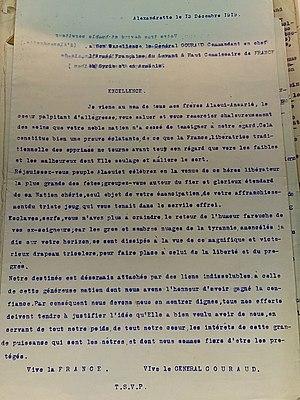
Original du discours de réception d'un notable alaouite à l'arrivée de Henri Gouraud le 13 décembre 1919 à Alexandrette. (La Courneuve, Fonds Gouraud, Carton 399 PAAP/151
Les alaouites ou alawites, également appelés noseïris ou nusayris, ou ansariyas, sont un groupe ethnique et religieux issu du djébel Ansariya au nord de la Syrie. Ils pratiquent une forme de chiisme duodécimain.